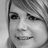
Emotion: happy